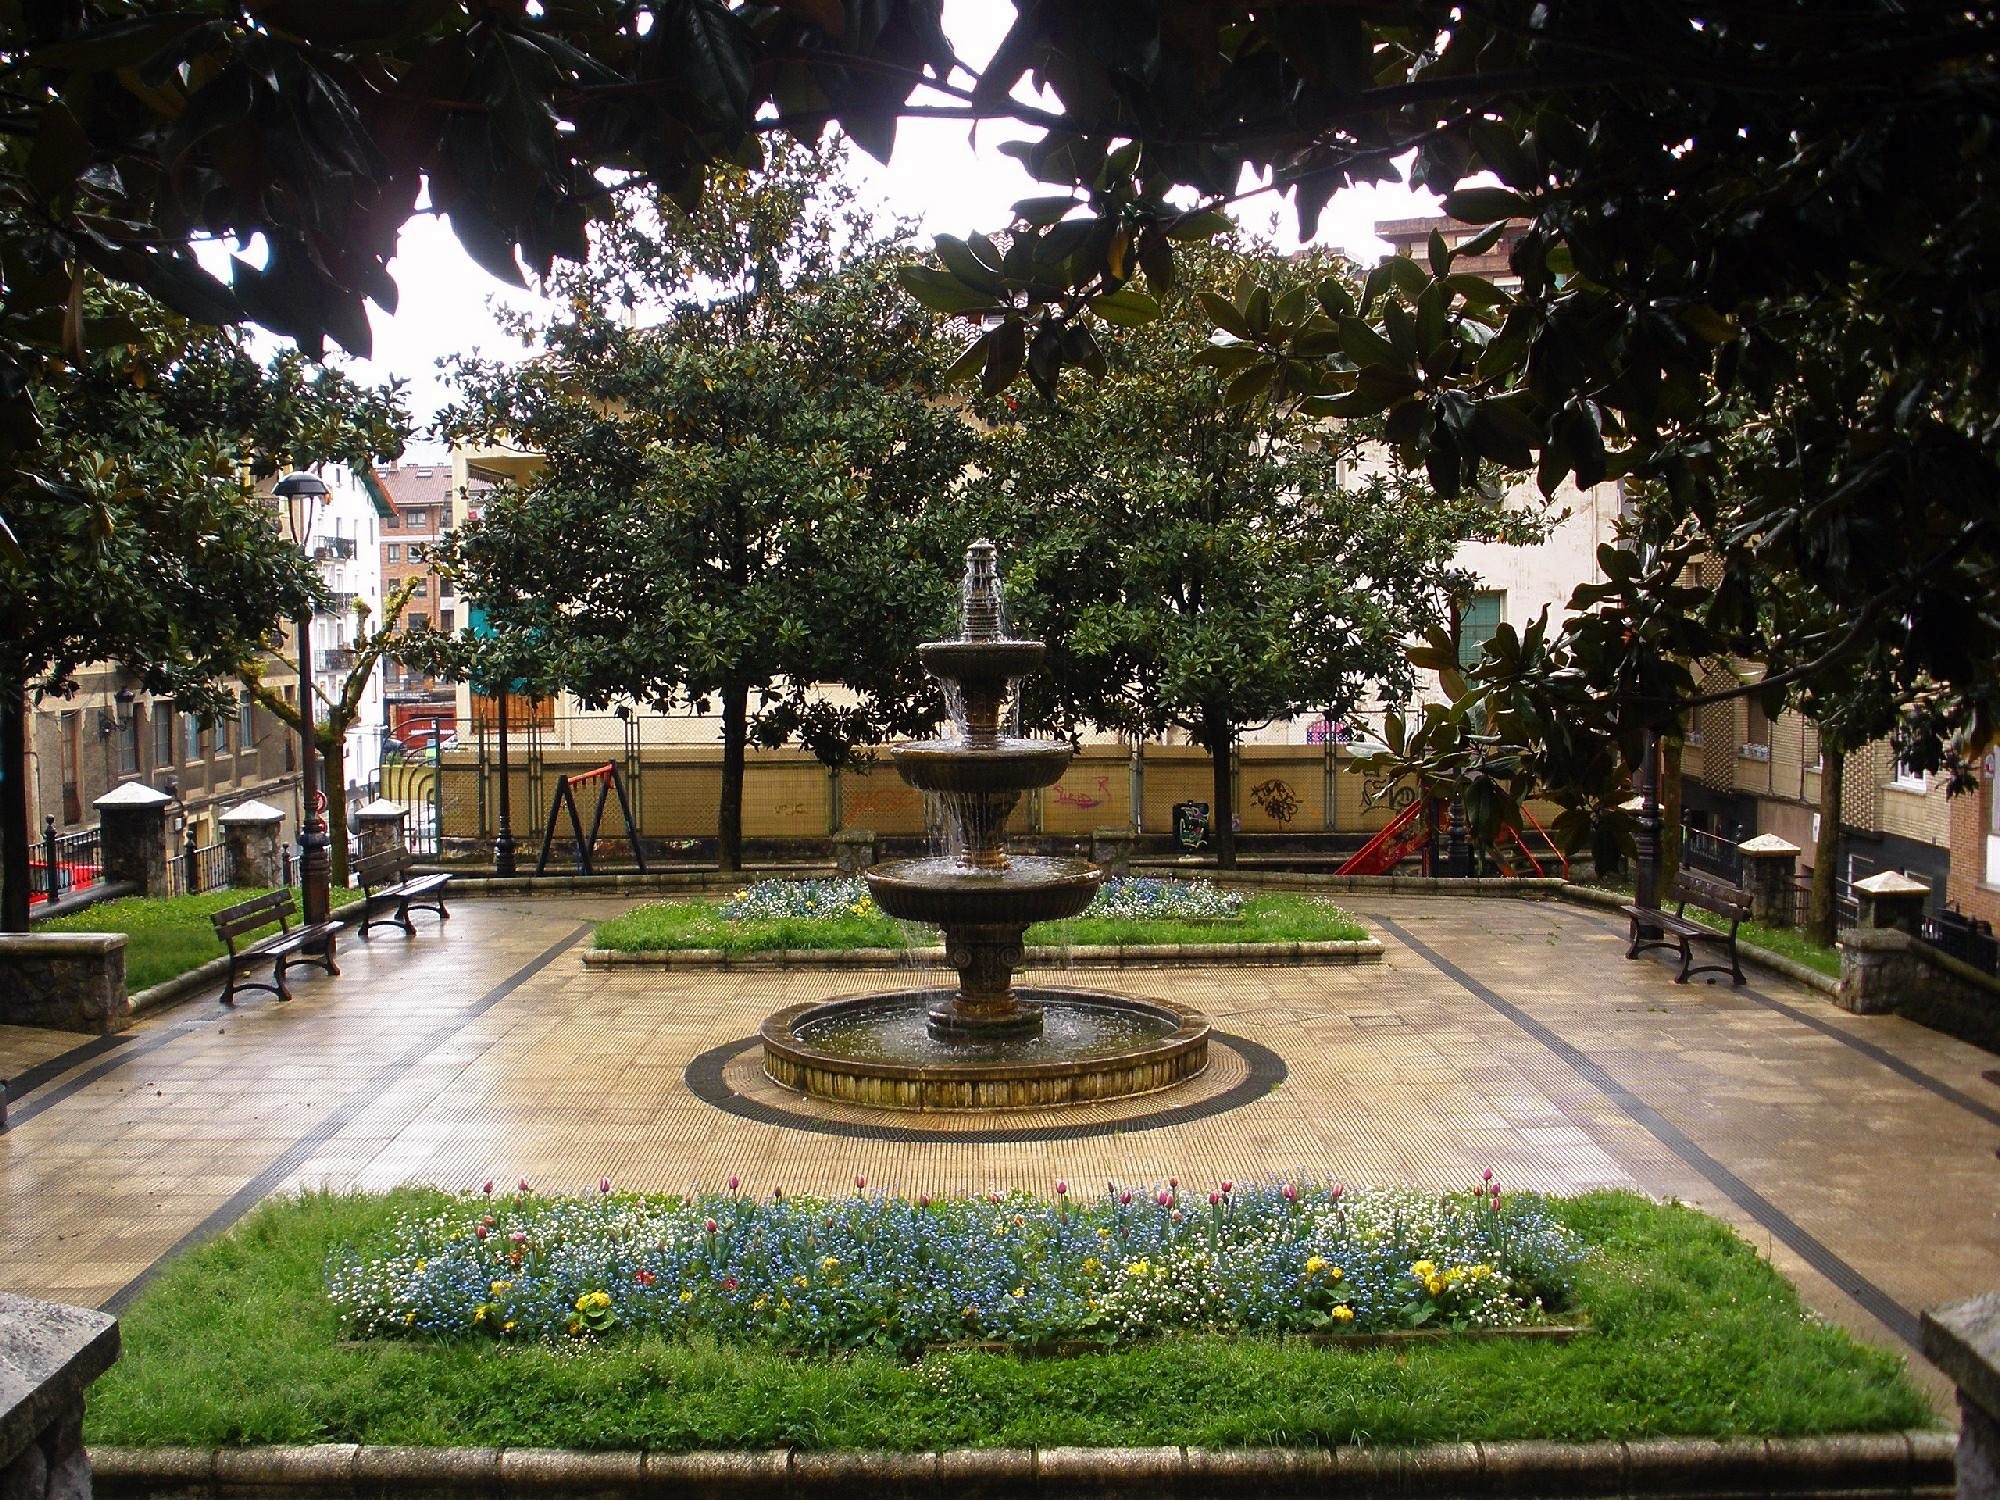
tree, nature, grass, architecture, city, urban, plaza, backyard, garden, trees, outside, spain, courtyard, fountain, town square, estate, benches, yard, water feature, cities, beasain